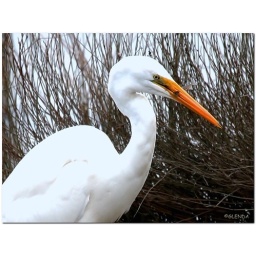
The white heron now has a small fish in it's beak. (Not too sure about this white balance).